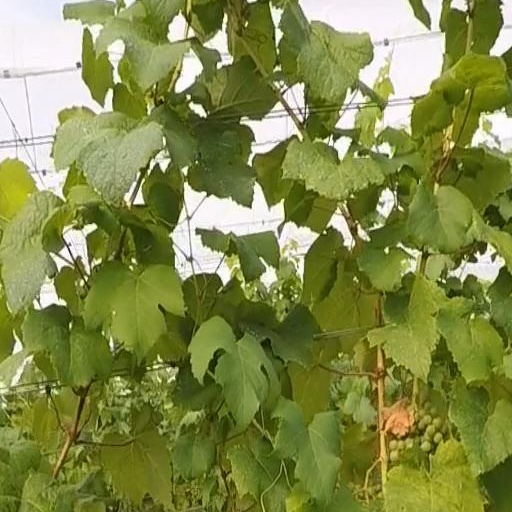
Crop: grape